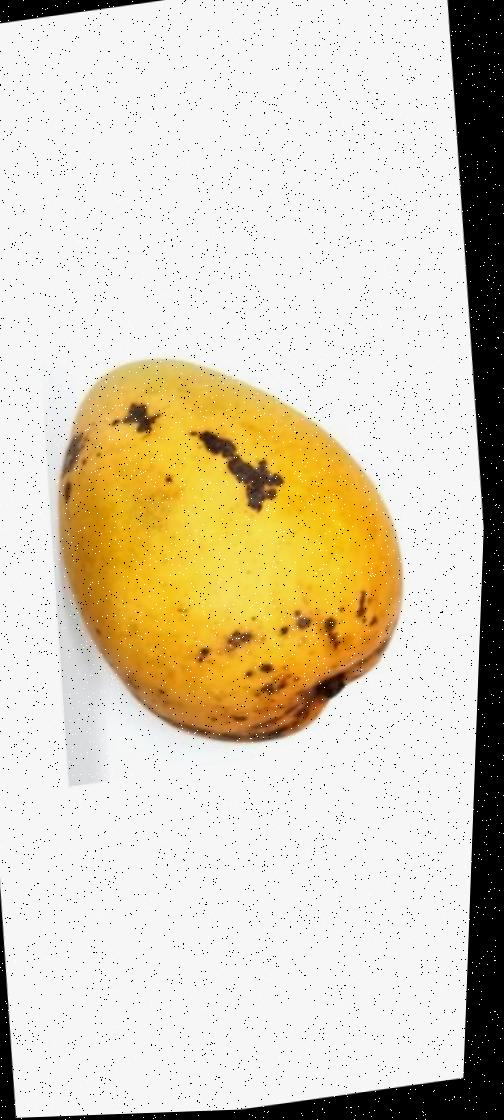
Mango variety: Bari-11